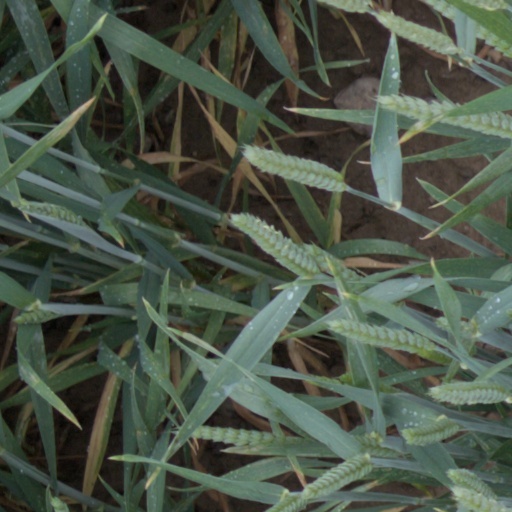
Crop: wheat